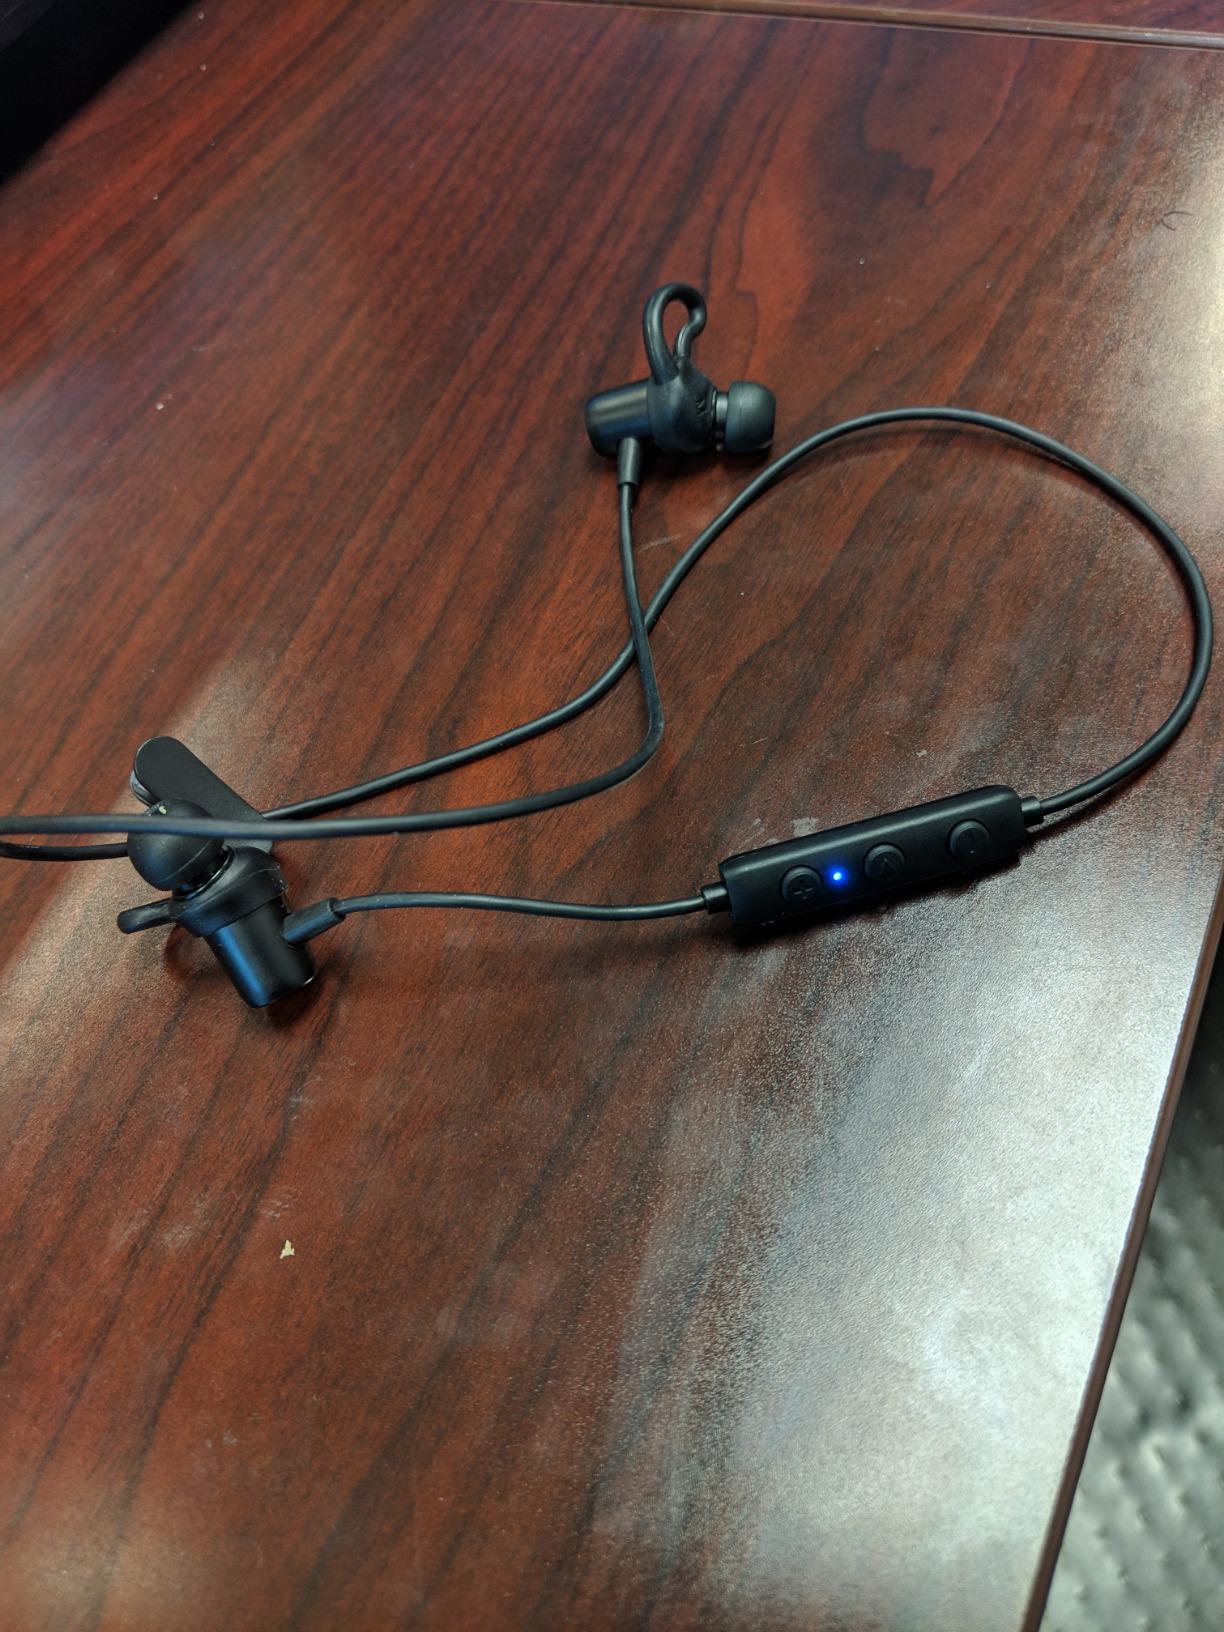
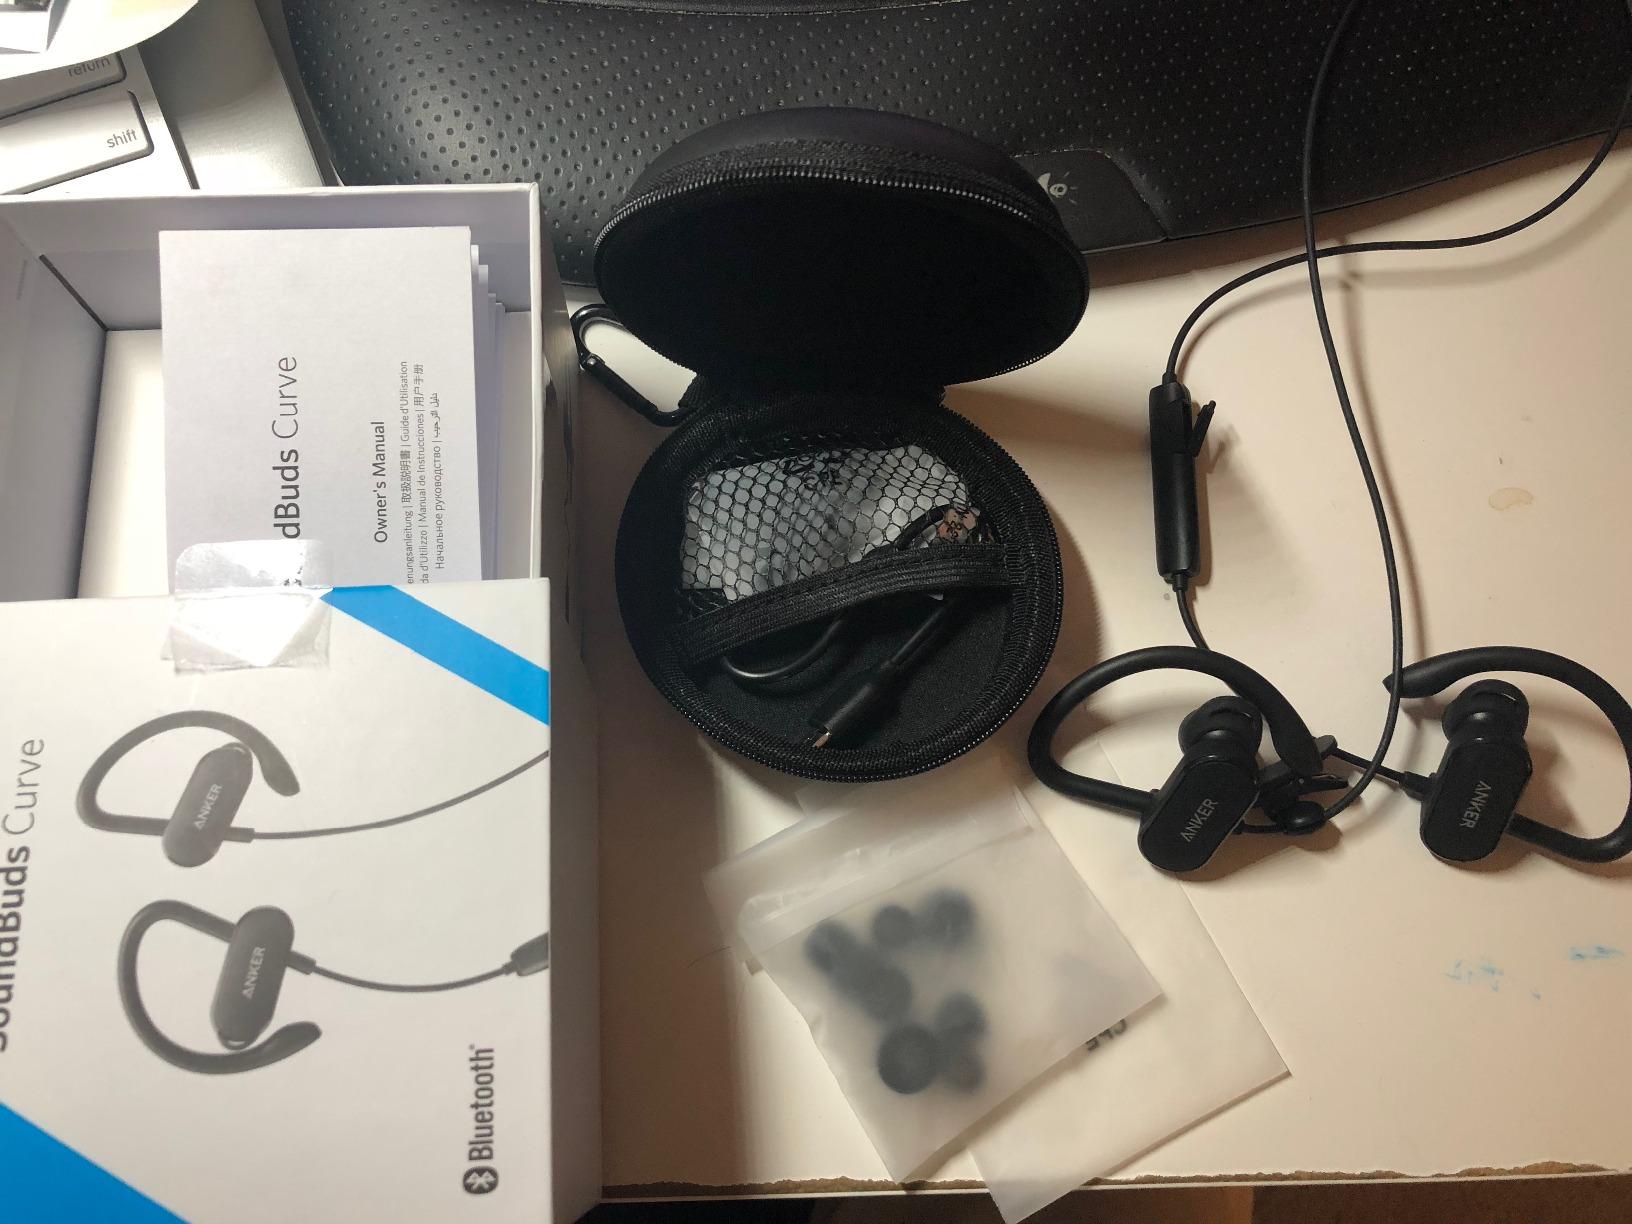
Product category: headphones
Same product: no